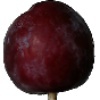
Label: Plum 1